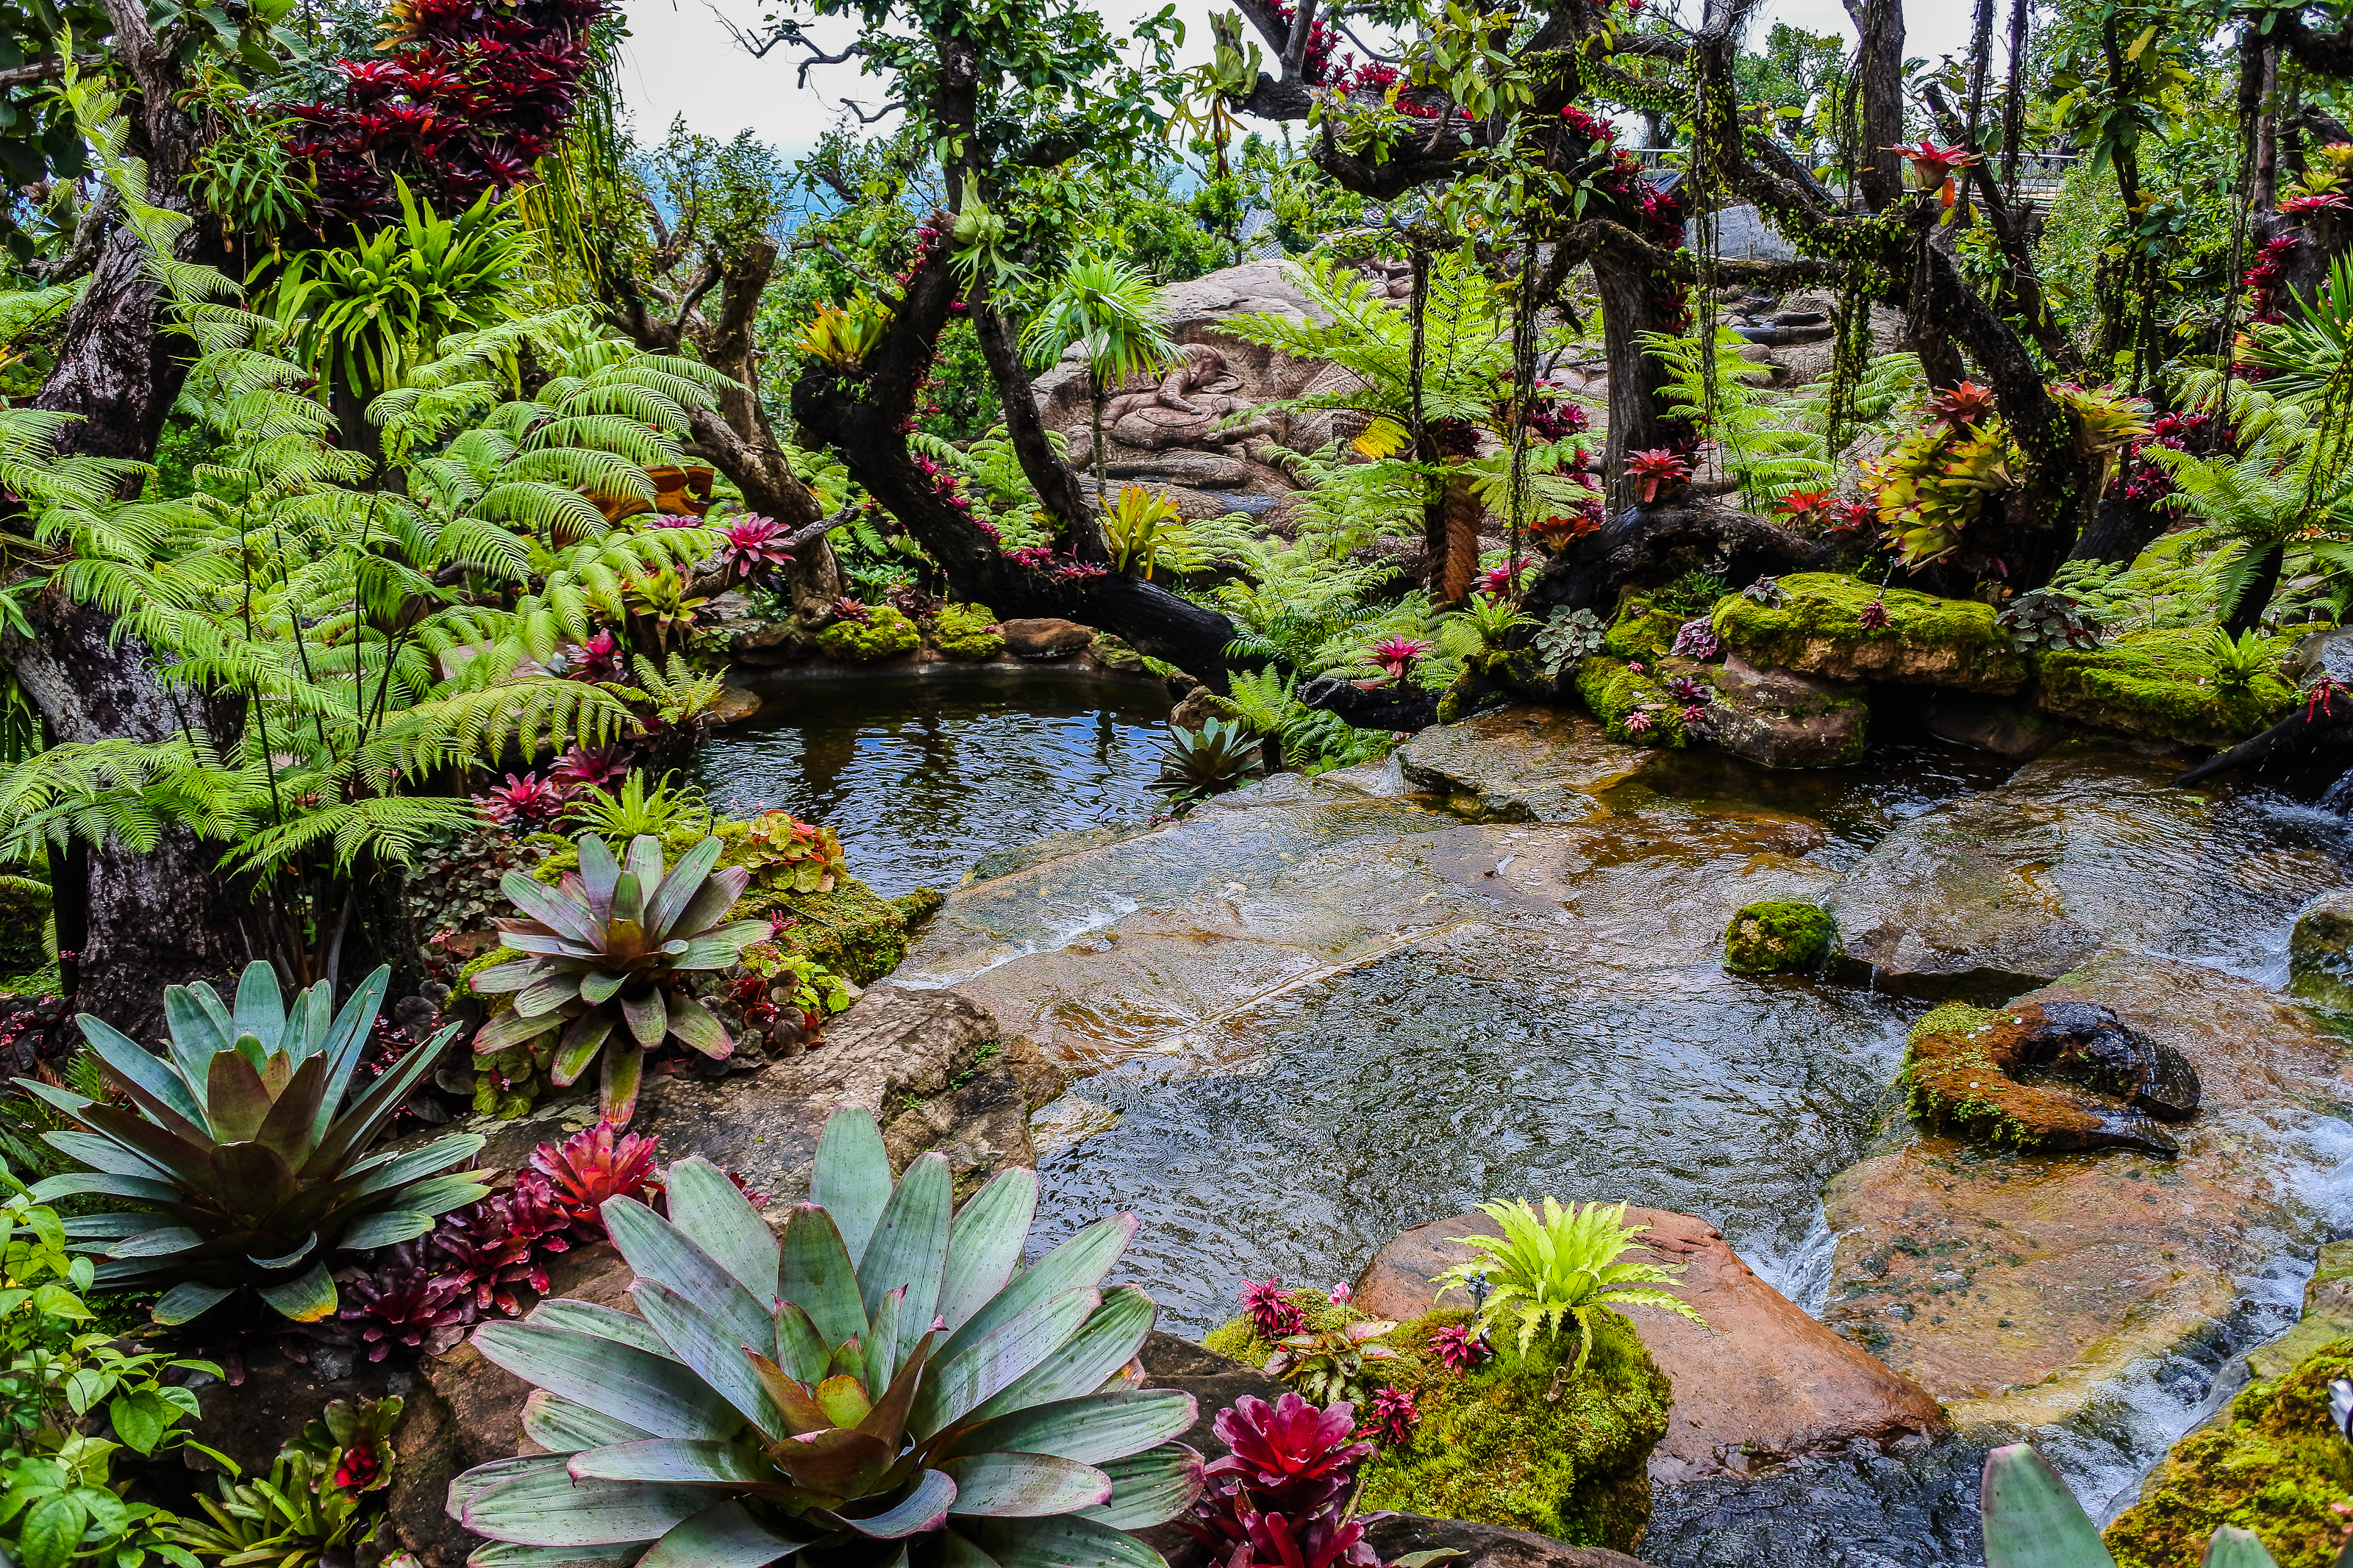
beautiful, beauty, bloom, blooming, blossom, botanical, botany, bouquet, close, closeup, color, colorful, cool, countryside, flora, floral, flower, freshness, garden, gardening, grass, green, ground, holidays, home, house, landscape, landscaped, landscaping, lawn, lush, manicured, natural, nature, outdoor, park, path, paved, pavement, perennial, petal, plant, pretty, red, seasonal, stone, summer, walkway, white, yard, vegetation, botanical garden, biome, terrestrial plant, rock, plant community, pond, succulent plant, shrub, groundcover, stonecrop family, wildflower, agave, cactus, bromeliaceae, annual plant, flowering plant, vascular plant, perennial plant